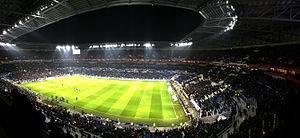
Vinci Construction est un groupe français spécialisé dans la construction et le génie civil, les activités historiques du groupe Vinci dont il fait partie.
Le Parc Olympique lyonnais, anciennement Stade des Lumières, notamment avant son inauguration, et appelé Groupama Stadium par contrat de naming avec Groupama de 2017 à juillet 2020 désigne un stade de football ainsi qu'un complexe de sports et de loisirs comprenant ce stade situé à Décines-Charpieu, dans l'est de l'agglomération lyonnaise. Il est la propriété de la société OL Groupe, la holding dont fait partie le club de football de l'Olympique lyonnais. Le projet de construction date de 2007, le stade étant ensuite construit de 2012 à 2015 puis inauguré en 2016.